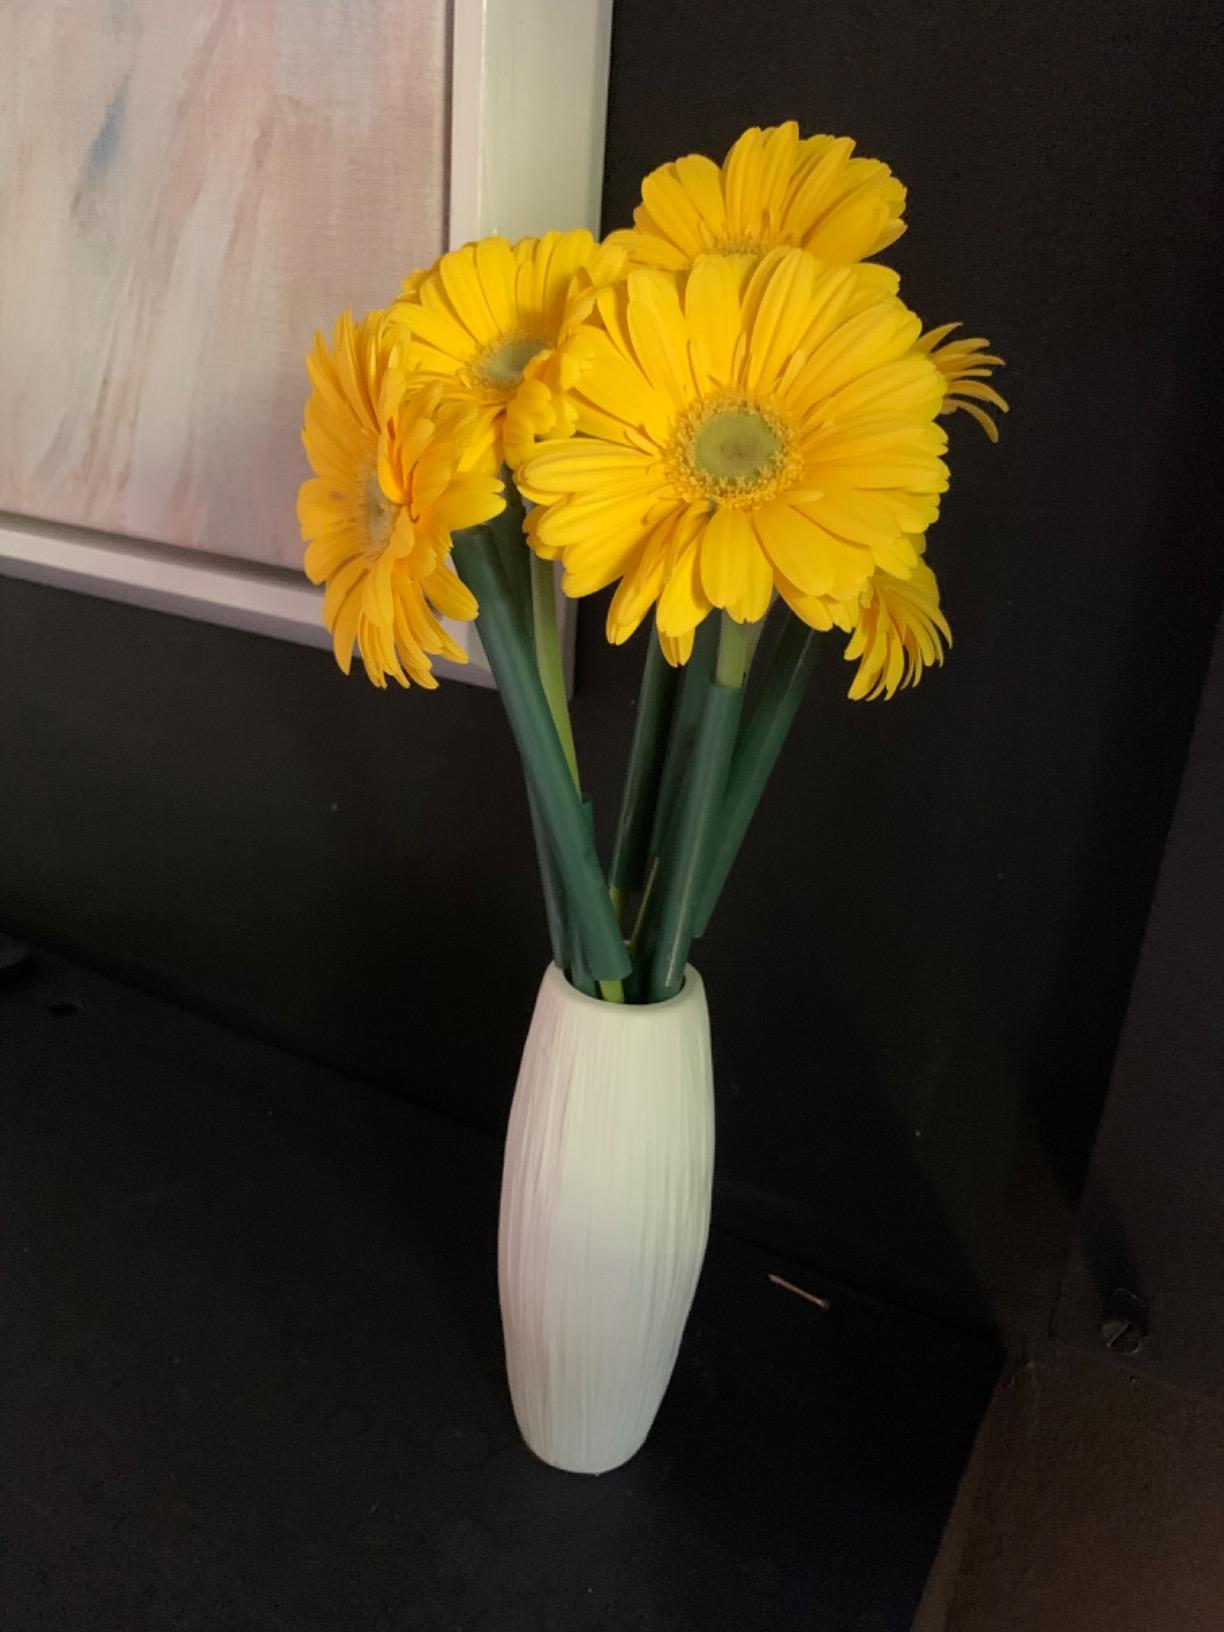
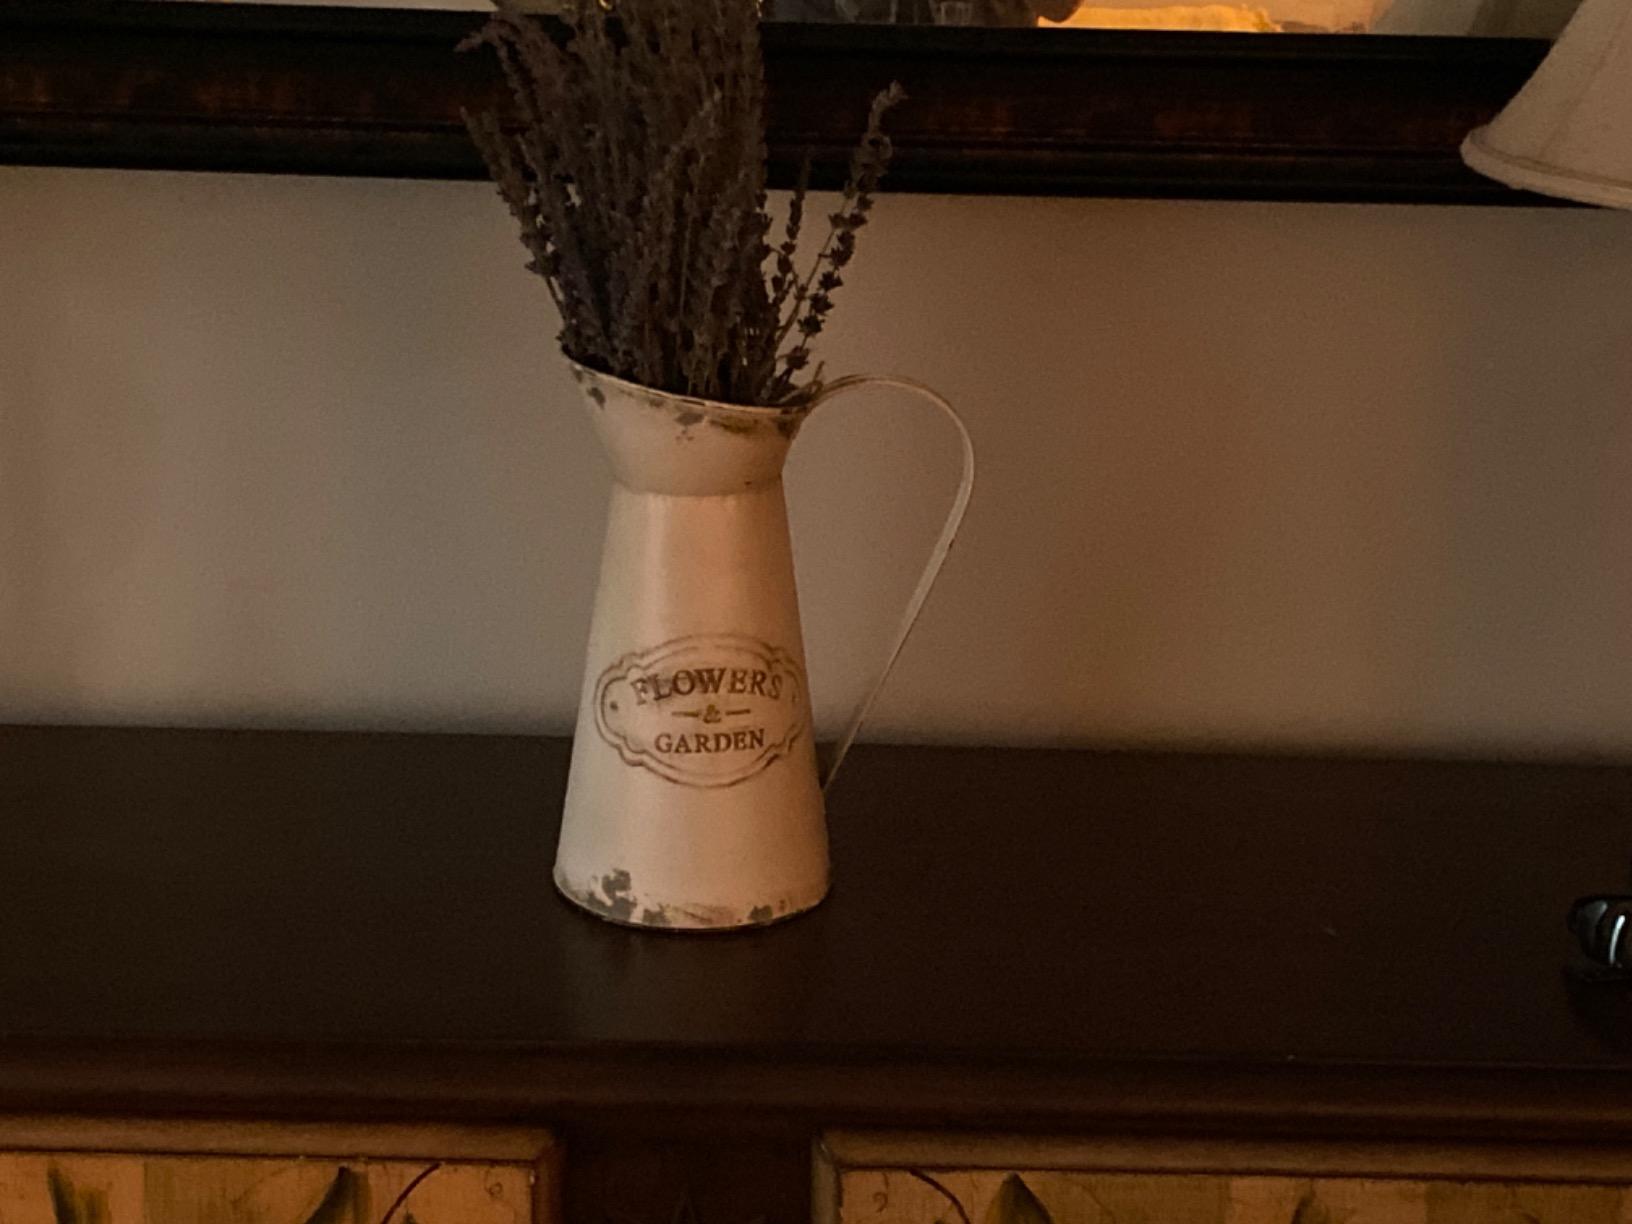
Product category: vase
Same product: no